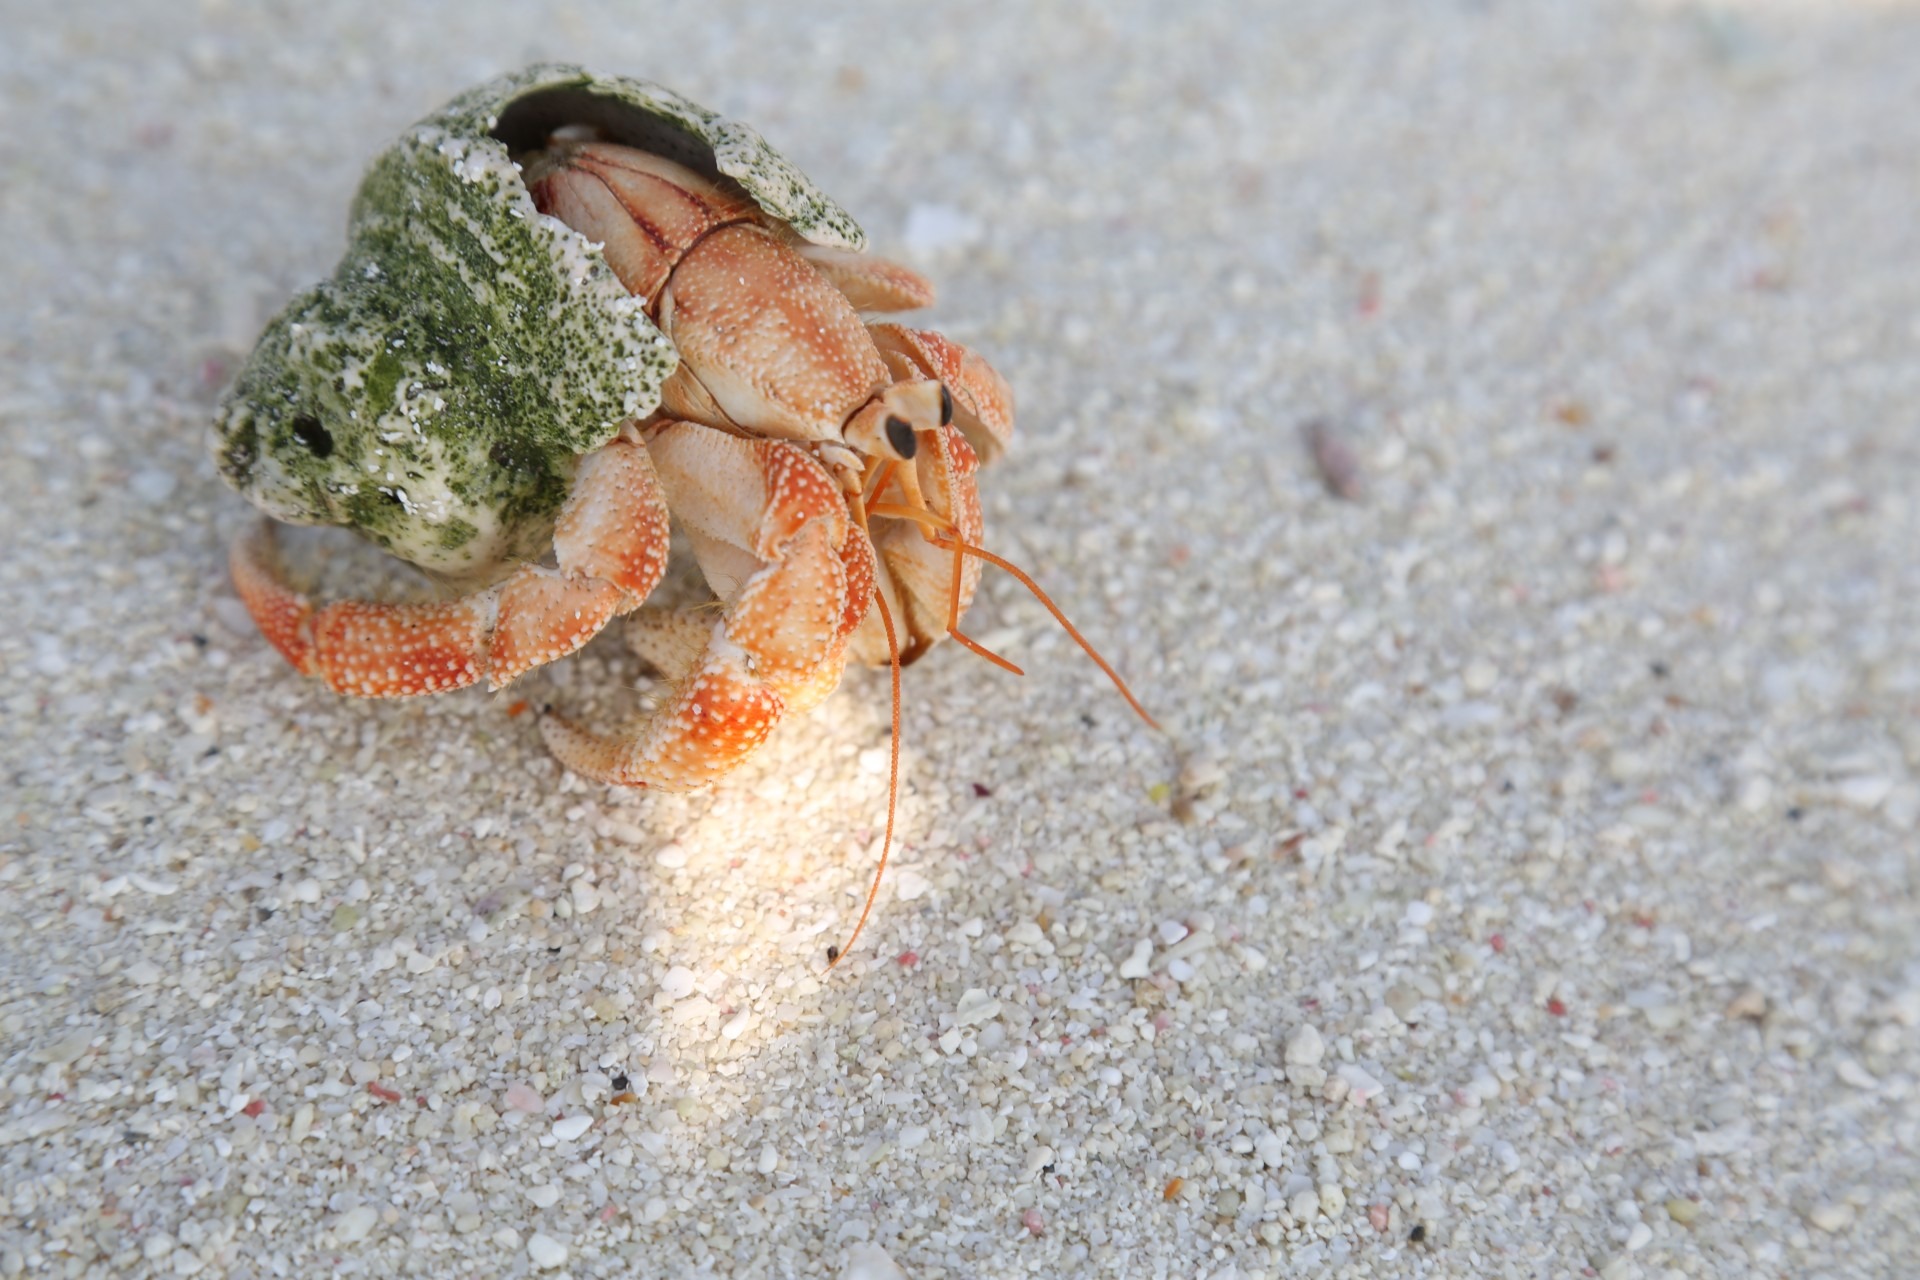
nature, wilderness, animal, wildlife, wild, environment, food, insect, seafood, fauna, crab, shell, invertebrate, close up, crustacean, outdoors, zoology, sea life, species, macro photography, arthropod, ocypodidae, decapoda, animal source foods, bangaram island